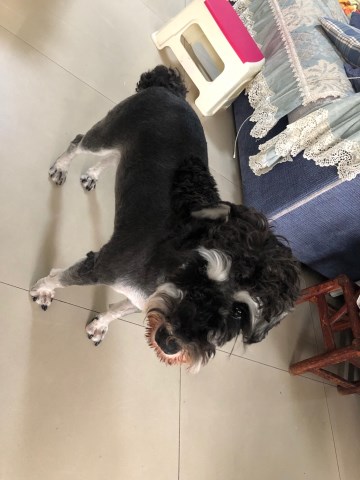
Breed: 2342-n000102-miniature_schnauzer